Germinated brown rice

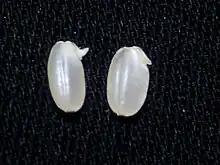
Germinated brown rice

Germinated brown rice (GBR) is unpolished brown rice that has been allowed to germinate to improve the flavor and texture, and to increase levels of nutrients such as GABA (γ-aminobutyric acid). It has been found that germinated grains in general have nutritional advantages. The rice is used in Japanese and Korean cuisine.